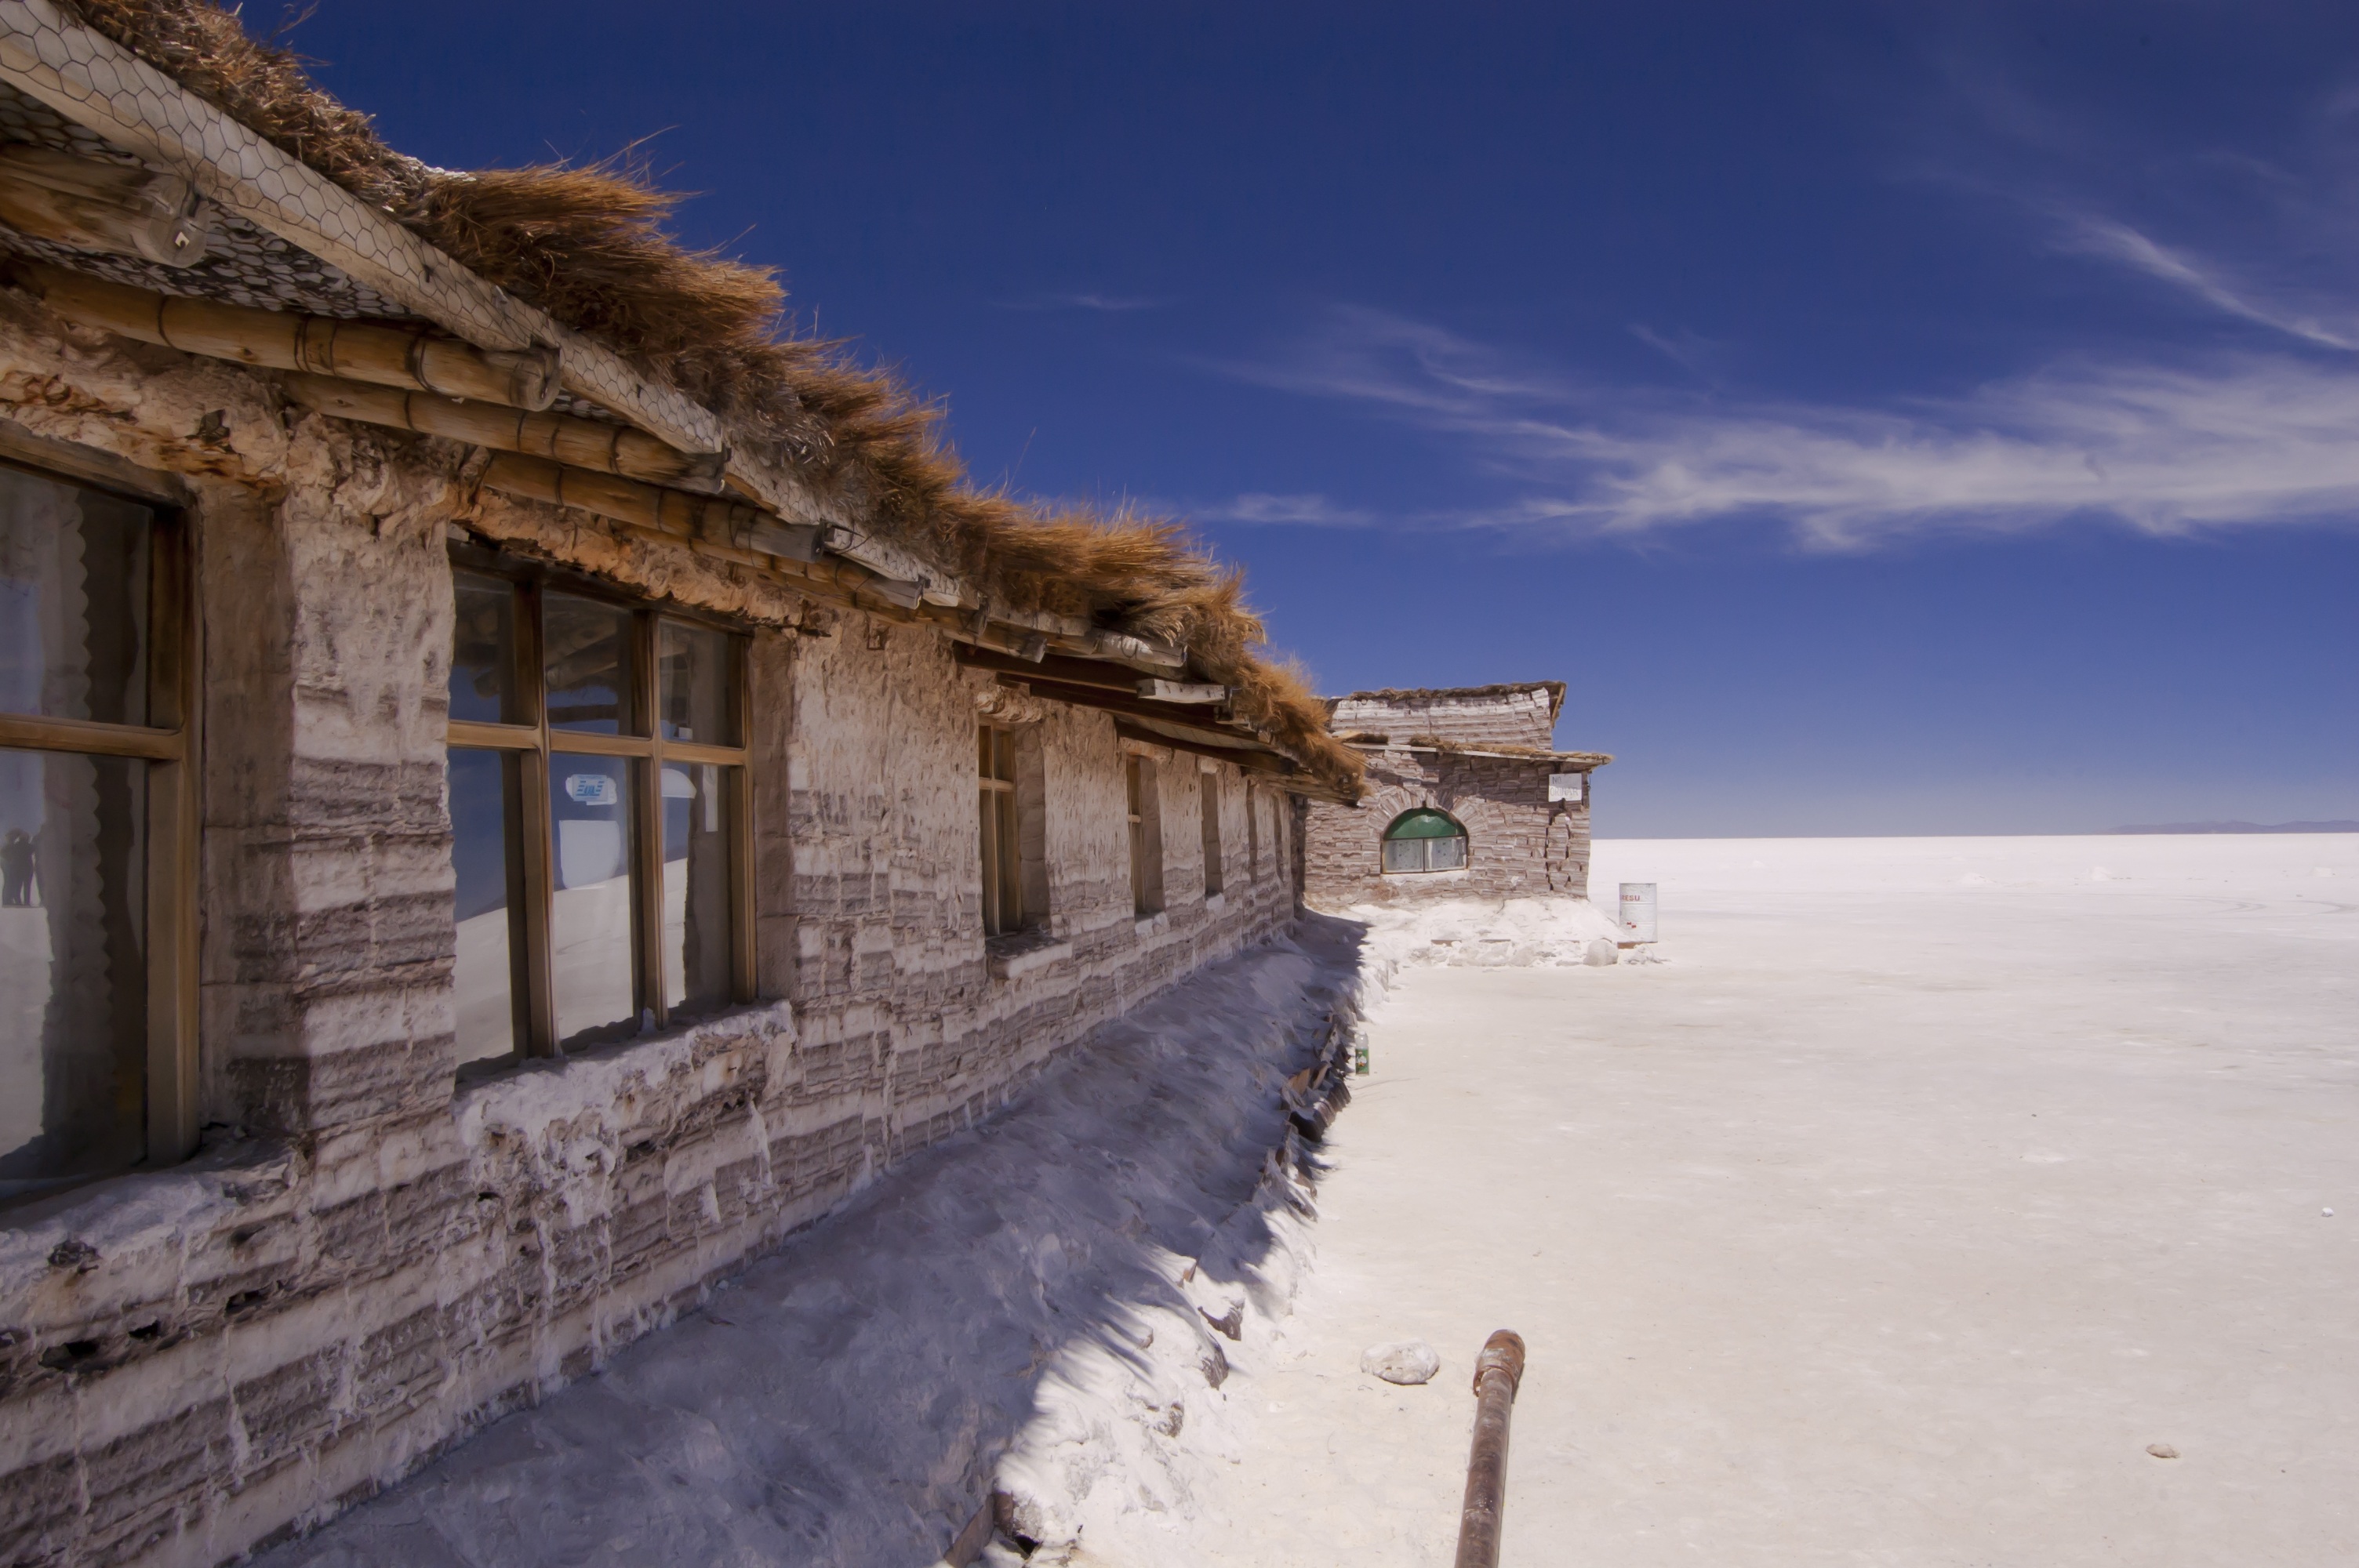
beach, sea, coast, vacation, village, terrain, bolivia, uyuni, salt hotel